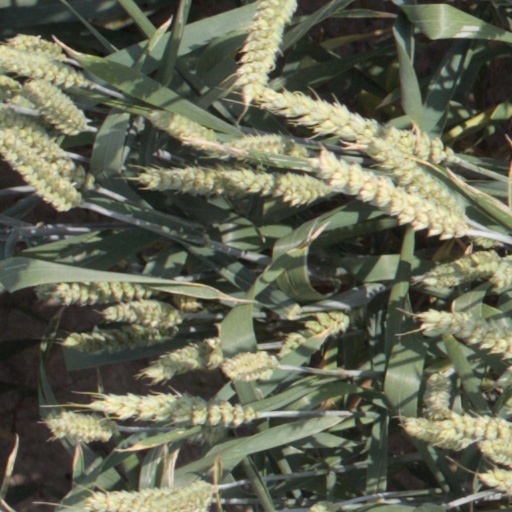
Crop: wheat